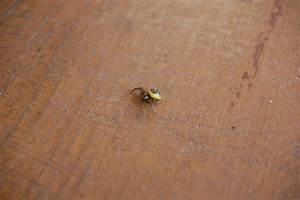
spider